Sierd Cloetingh

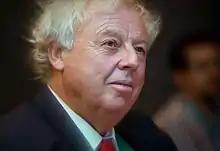

Sierd A.P.L. Cloetingh (born 1950) is Professor of Earth Sciences at Utrecht University. From 2014 to 2021 he was President of the Academia Europaea.